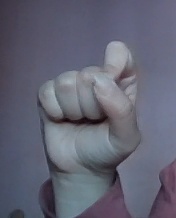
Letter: fa